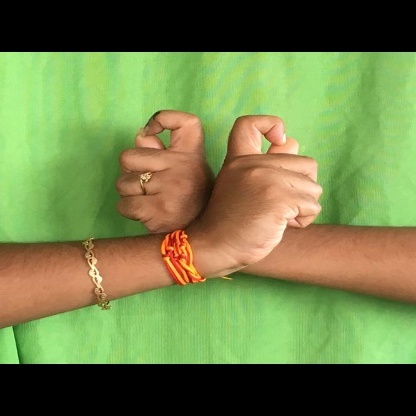
Mudra: Berunda